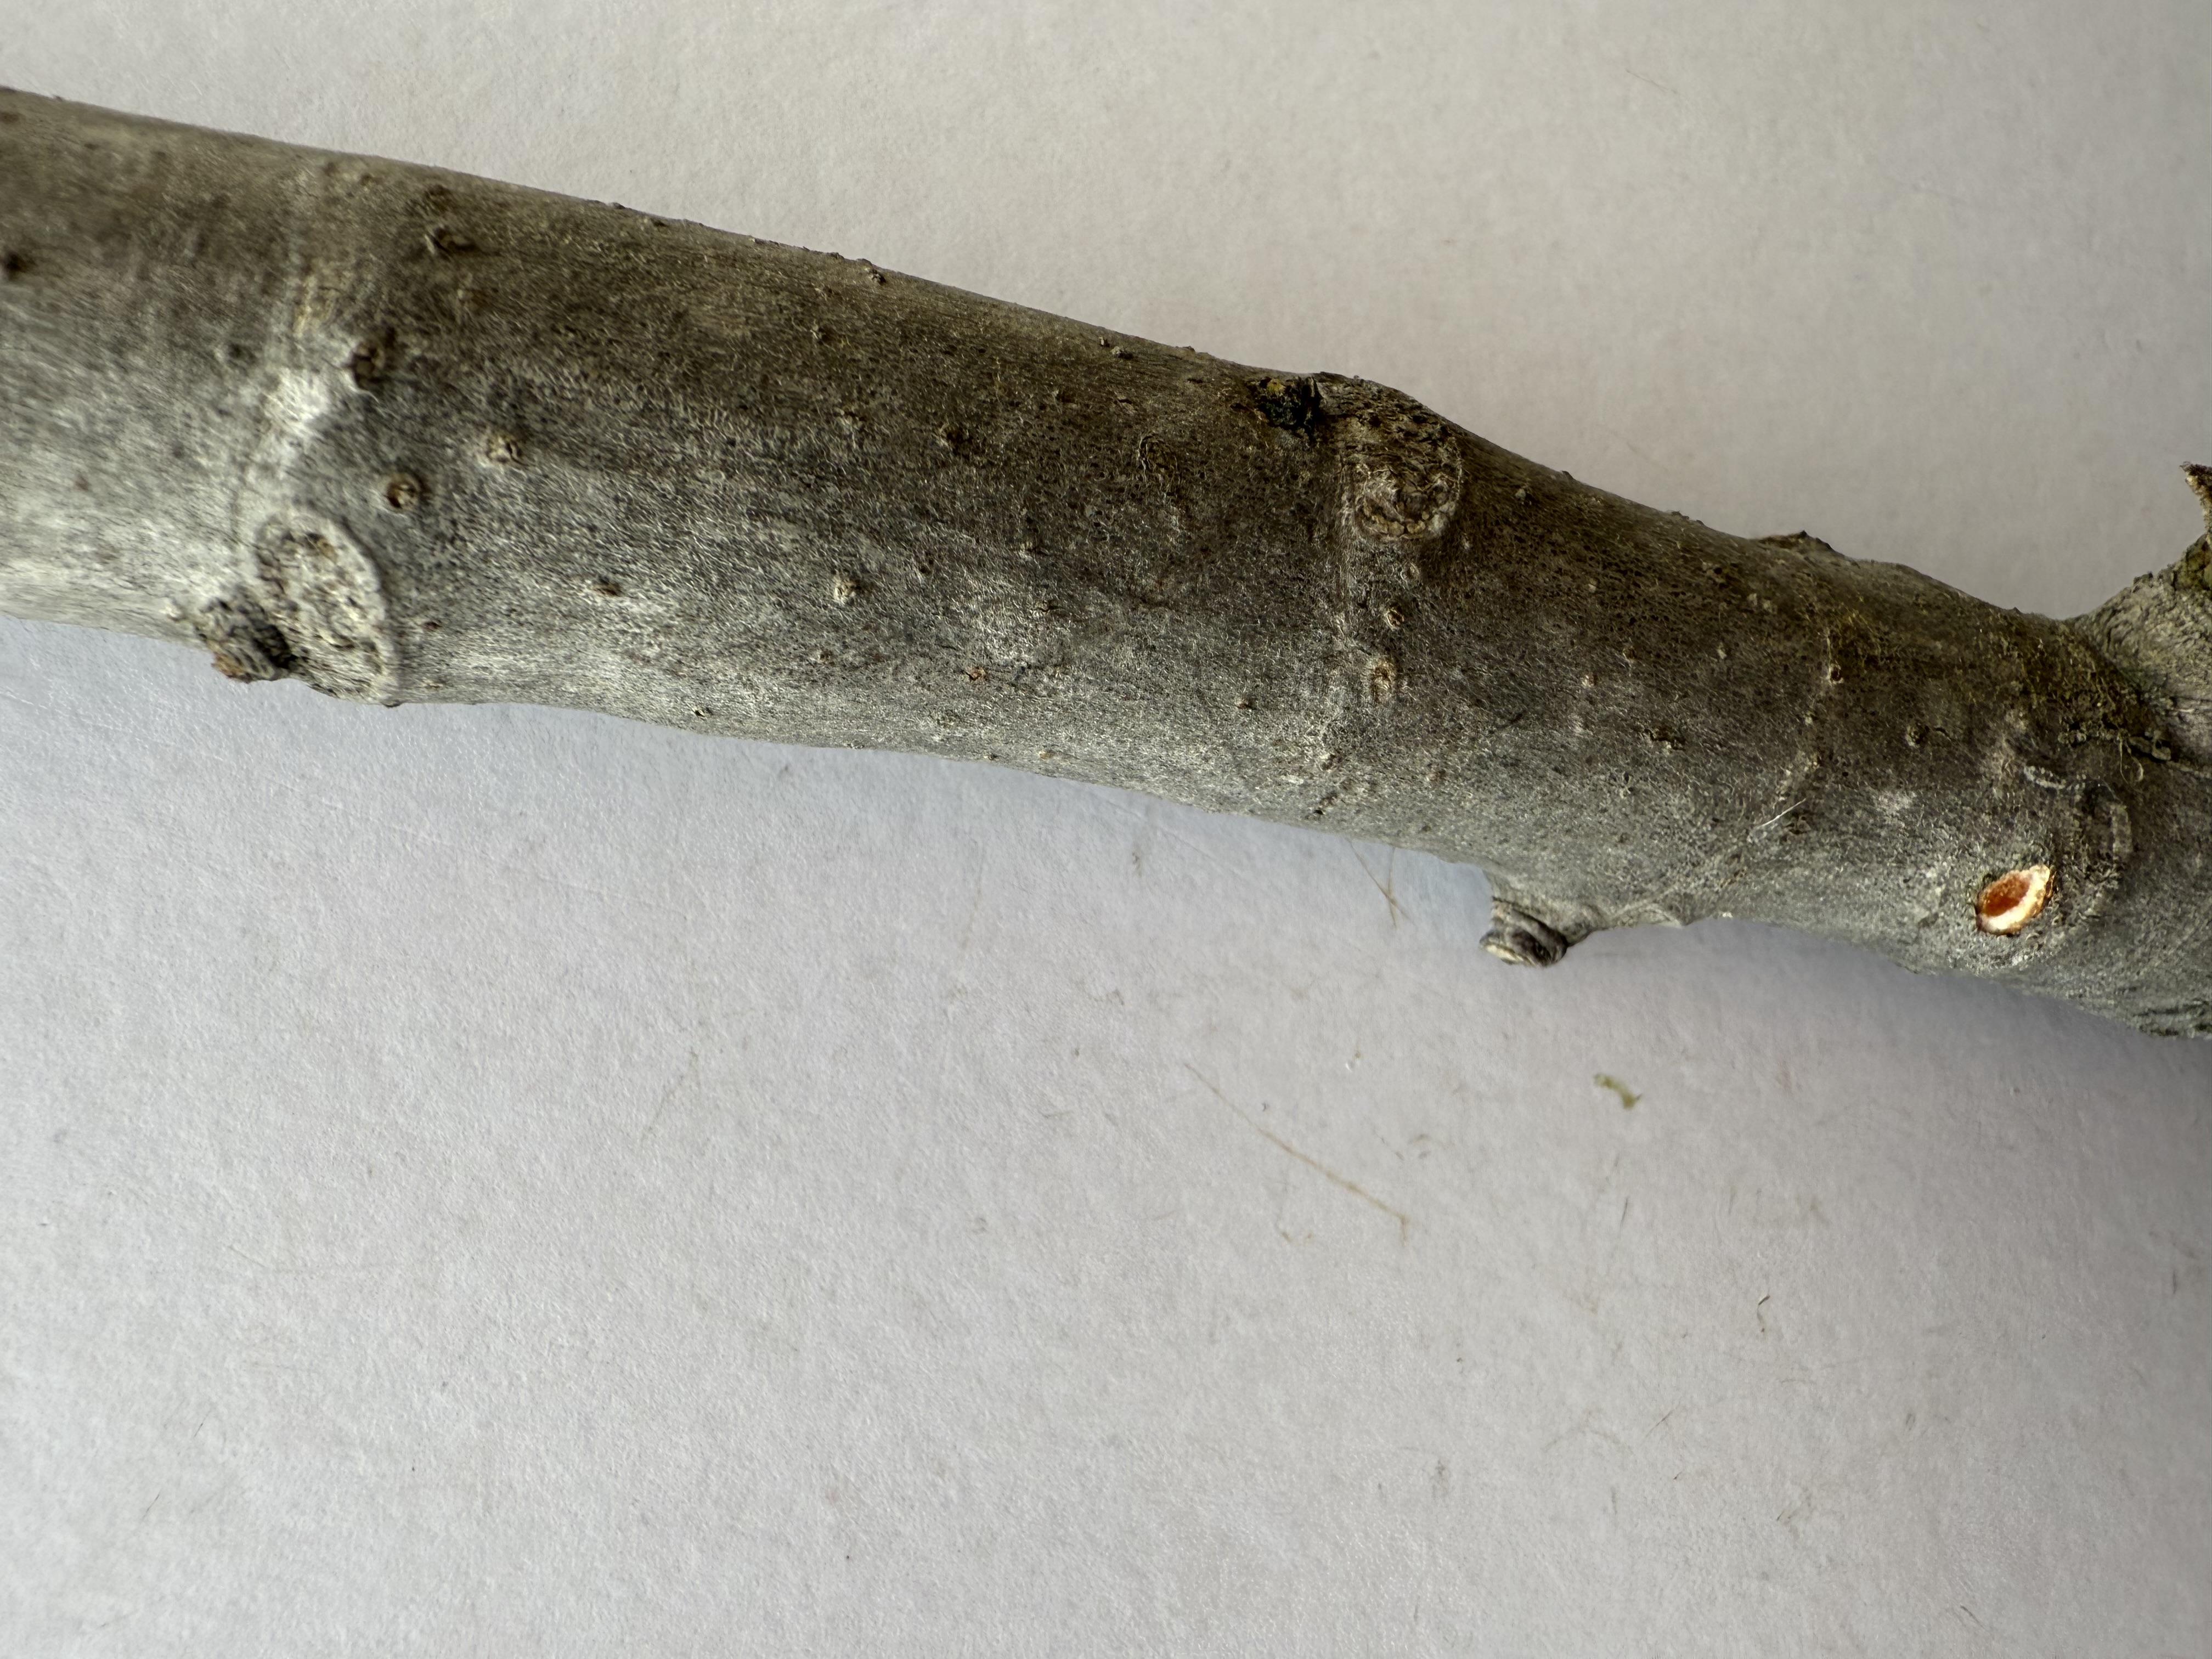
Variety: Patlican Fig